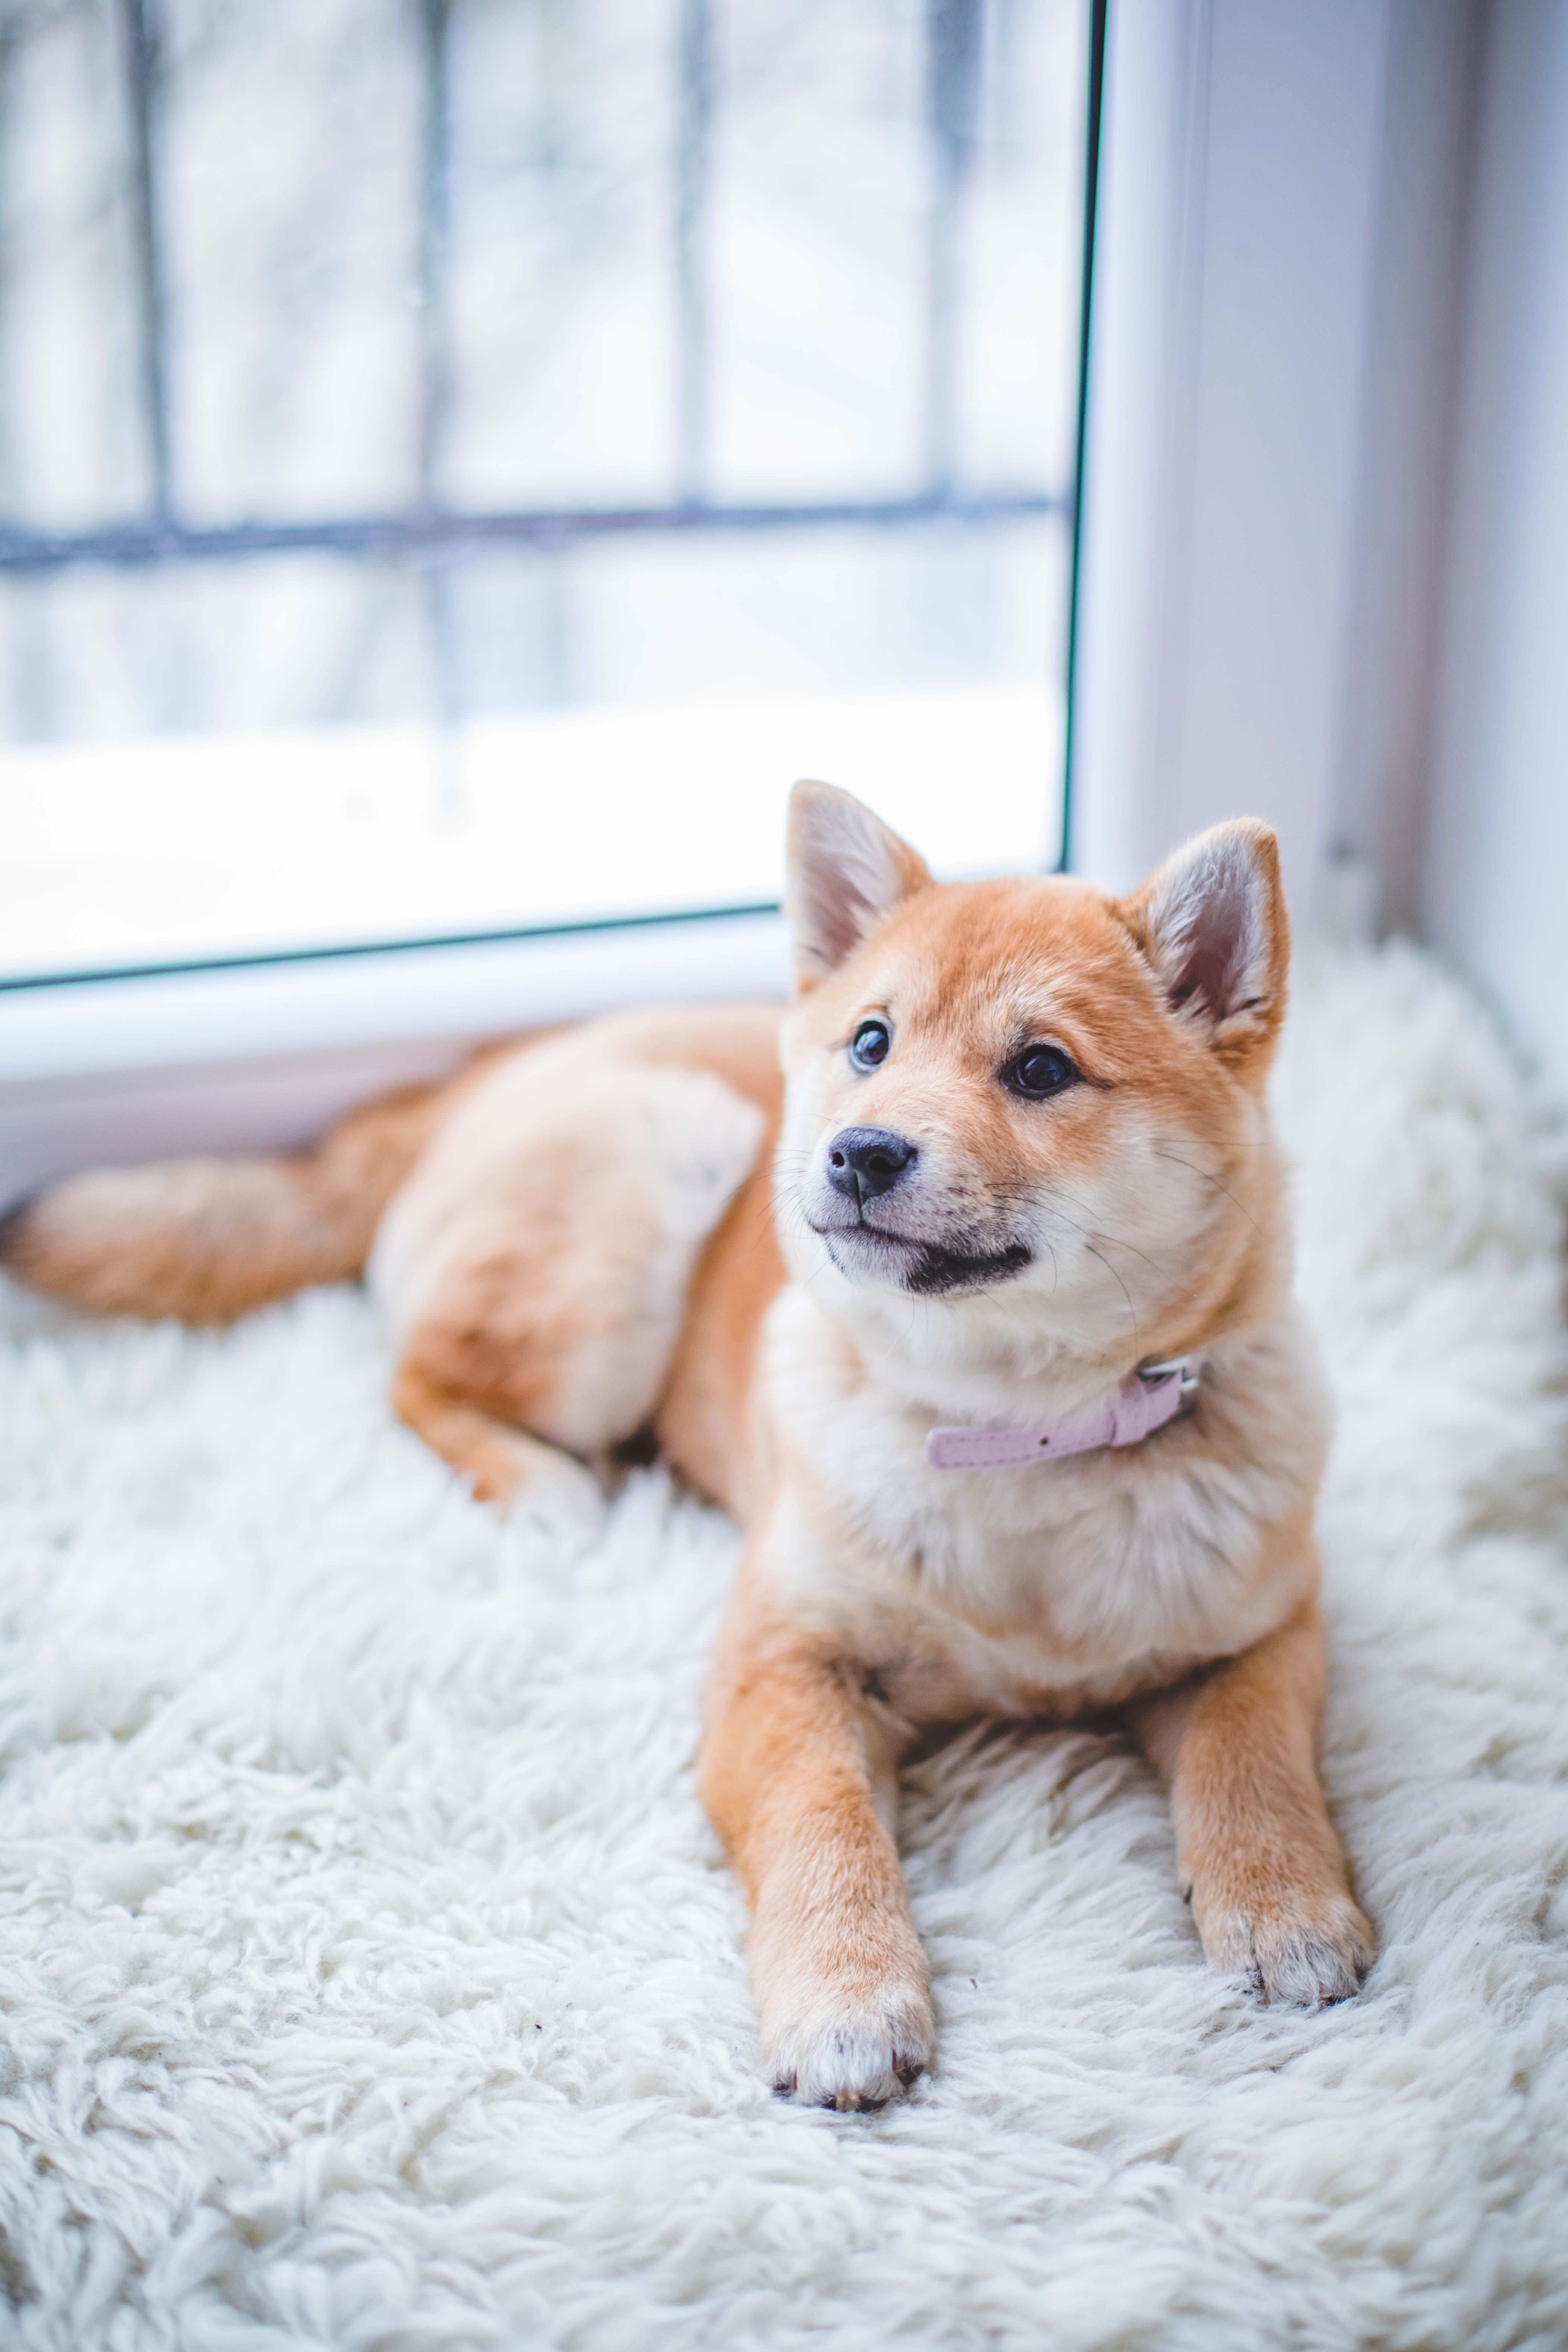
dog, carnivore, dog breed, whiskers, fawn, companion dog, window, terrestrial animal, snout, tail, fur, toy, paw, Dog supply, wood, canidae, foot, winter, non sporting group, sporting group